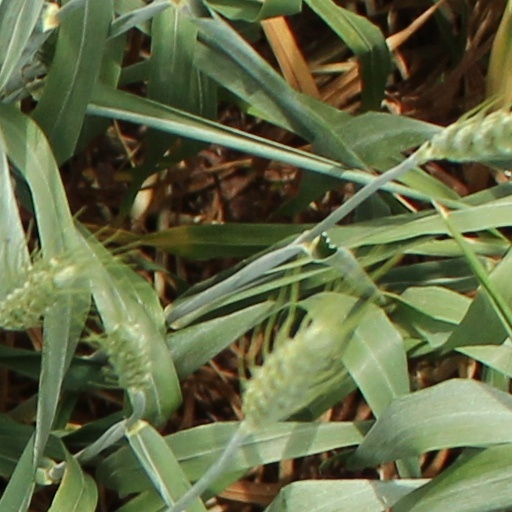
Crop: wheat